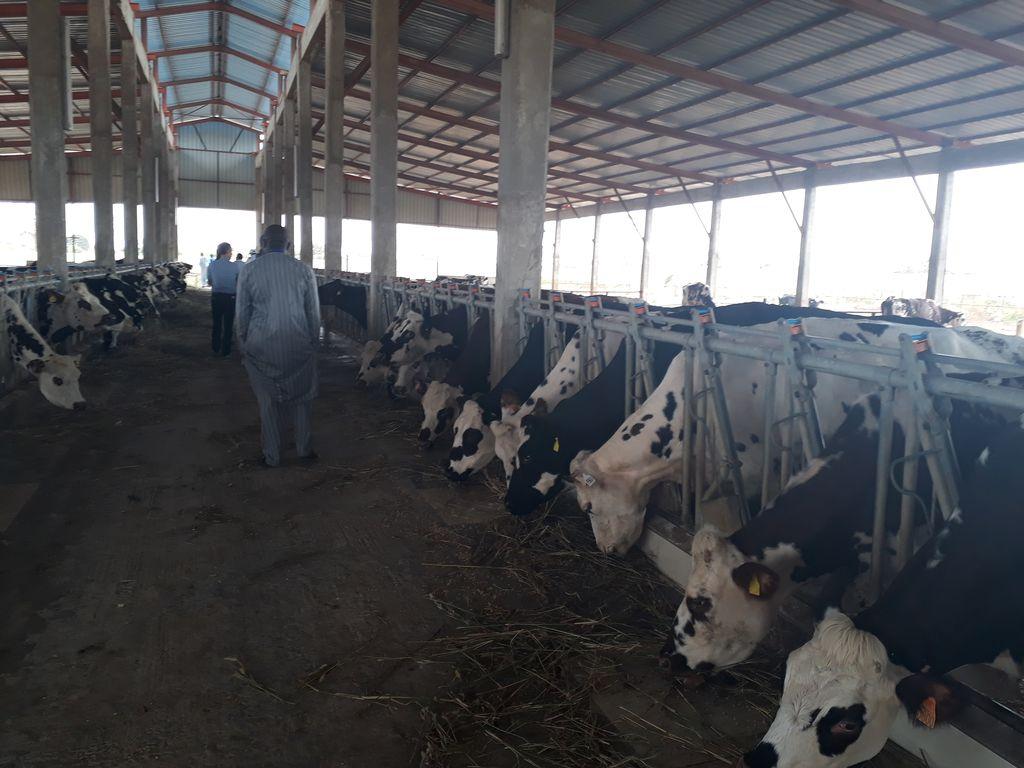
Kuna ngombe wengi katika eneo hili ambao wamefungiwa katika zizi, wengi wao wakiwa wa rangi nyeupe na nyeusi wanaonekana wakikula. Mazingira yao yanaoenekana kuwa ni safi. Hii inaashiria utunzaji wa mifugo na kutunza usafi wakati wa kufuga.